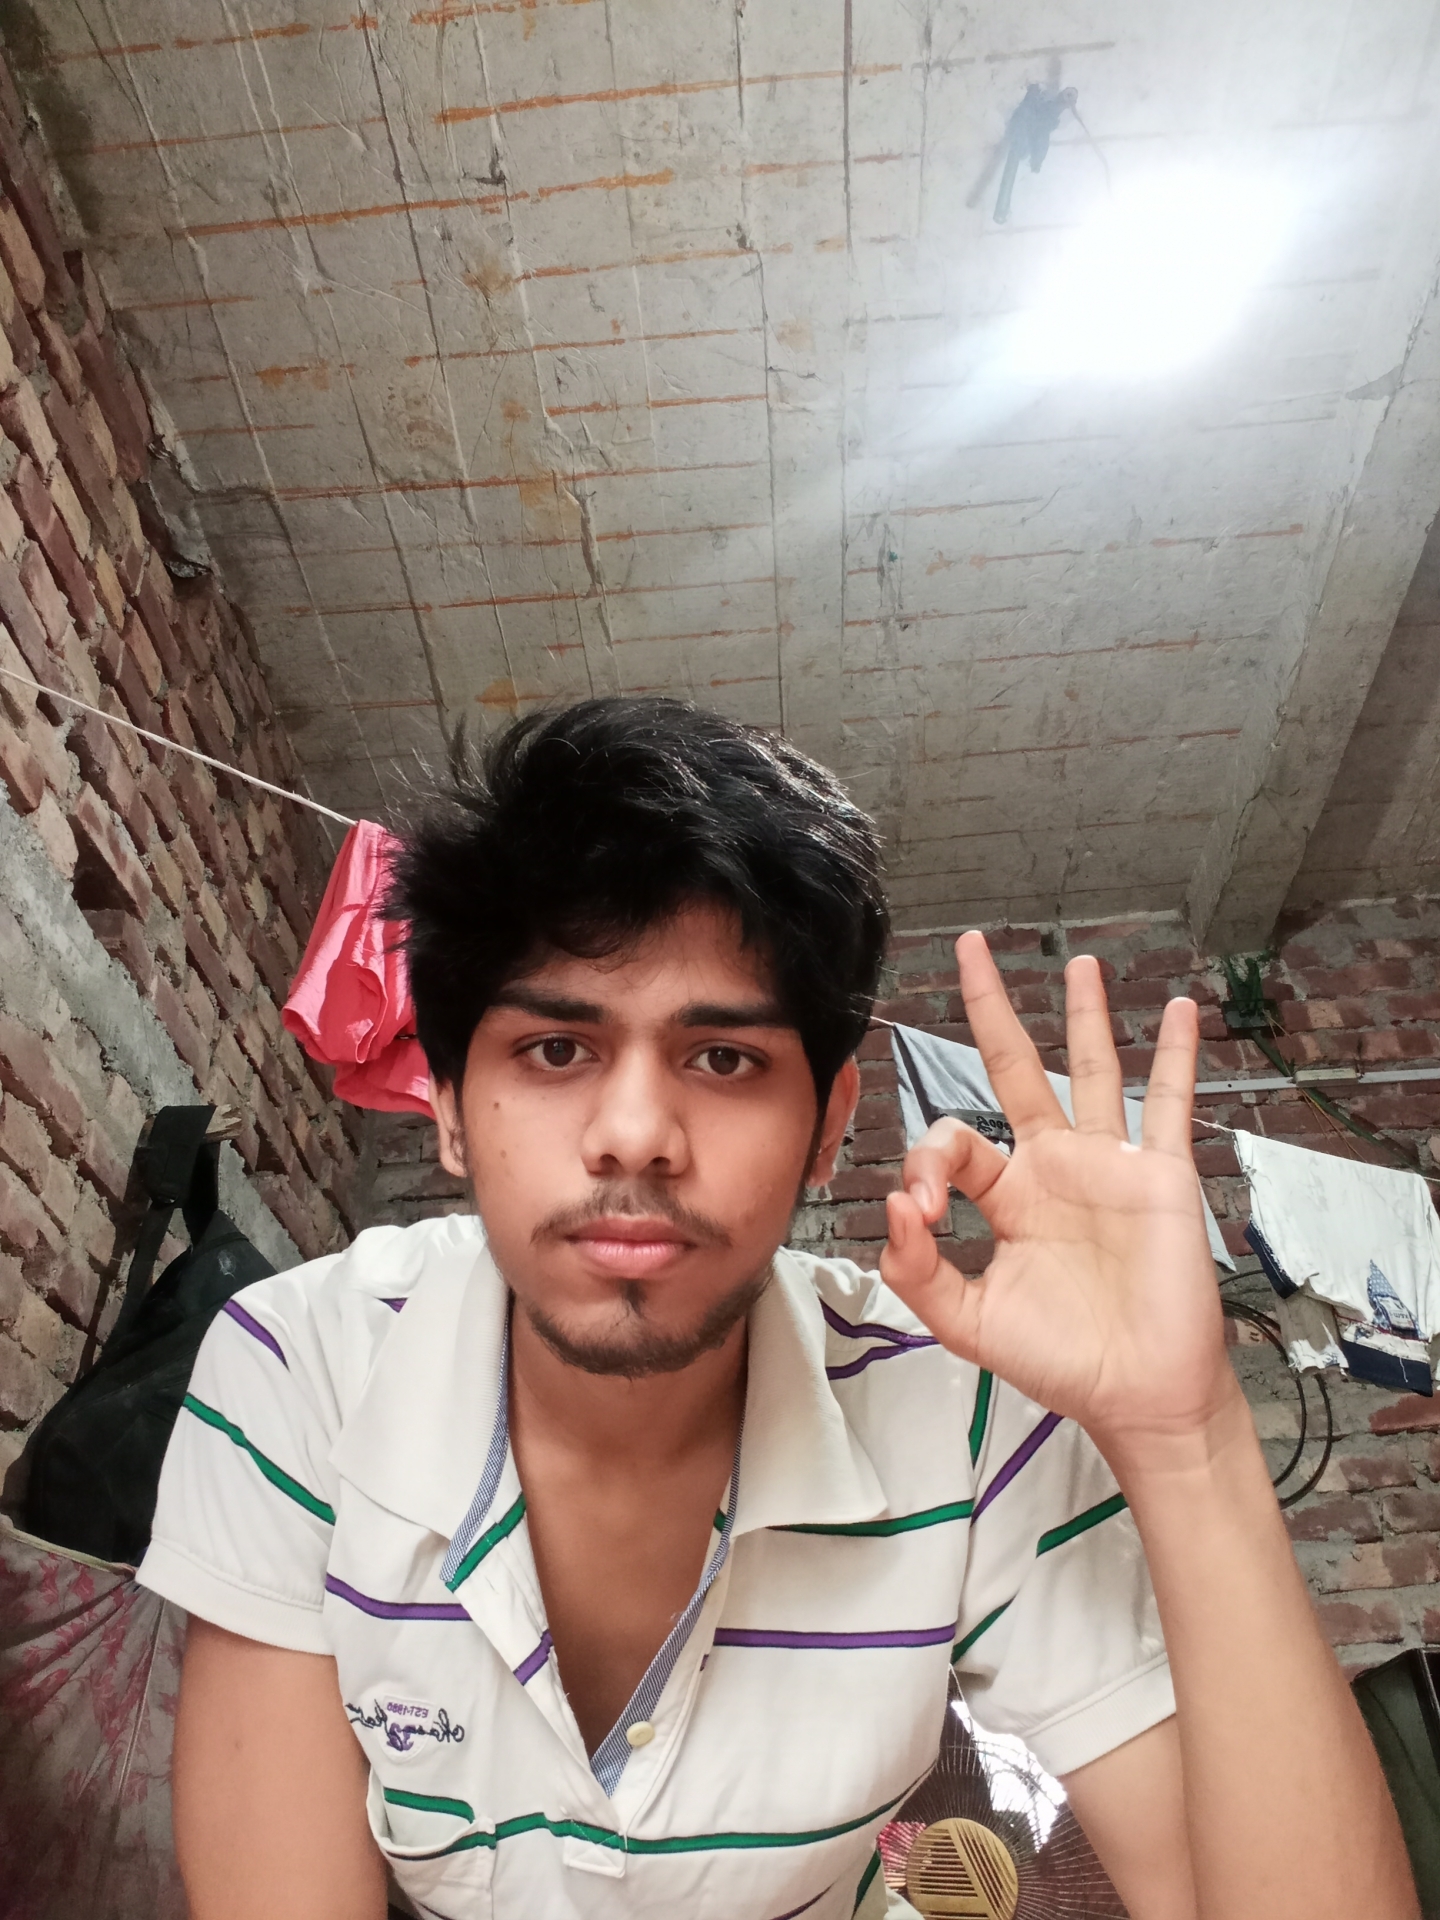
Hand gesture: ok